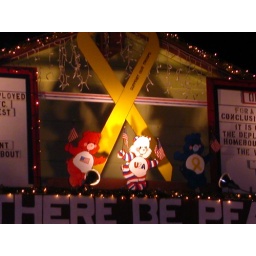
patriotic carebears on the roof in front of the giant blue ribbon. my favorite is the striped one.